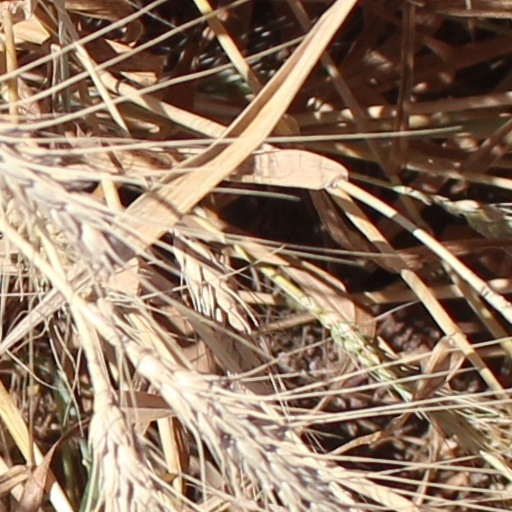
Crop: wheat